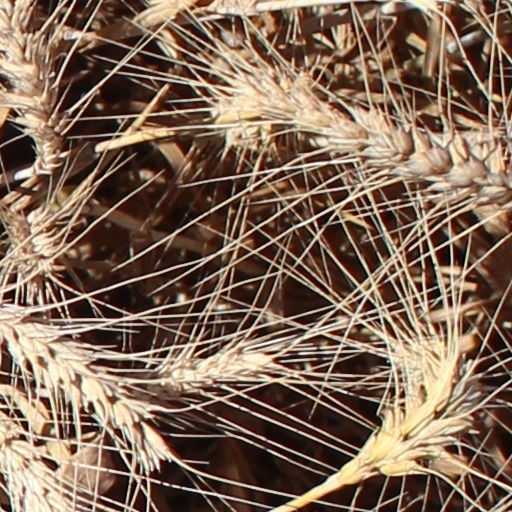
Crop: wheat